Titus Kaphar

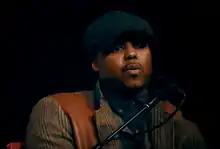
Kaphar in 2017

Titus Kaphar is an American contemporary painter and filmmaker whose work reconfigures and regenerates art history to include African-American subjects. His paintings are held in the collections of Museum of Modern Art, Brooklyn Museum, Yale University Art Gallery, New Britain Museum of American Art, Seattle Art Museum, Mississippi Museum of Art, Virginia Museum of Fine Arts, and University of Michigan Museum of Art.